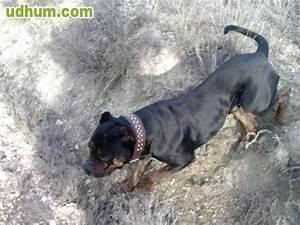
dog